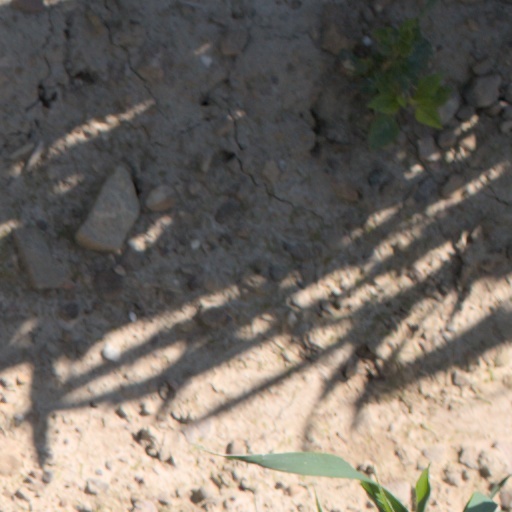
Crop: wheat